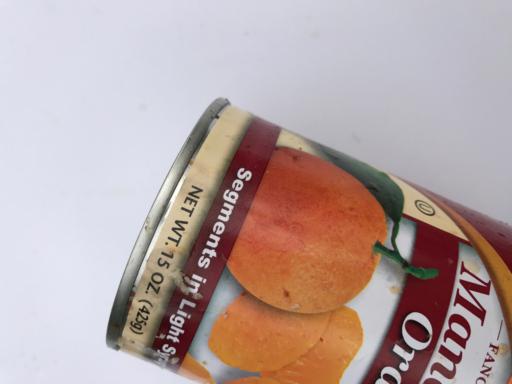
Waste category: metal